Lecythidales

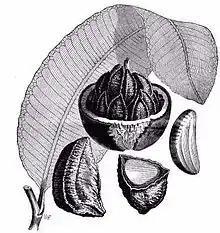

Lecythidales is a botanical name at the rank of order. The name was used by the Cronquist system for an order placed in subclass Dilleniidae. This order included only the family Lecythidaceae, which family now (in the APG II system) is placed in the order Ericales.